Rose Modesto

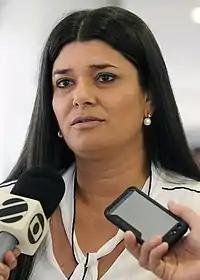
Rose Modesto in 2018

In early 2018, she declared that she would not run for re-election as Lieutenant Governor. In August, she was nominated by the party to run for a seat in the Chamber of Deputies, being elected with 120,901 votes, the highest proportional vote.